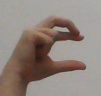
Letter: thal